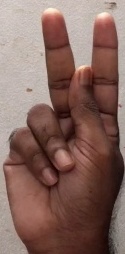
ASL sign: K